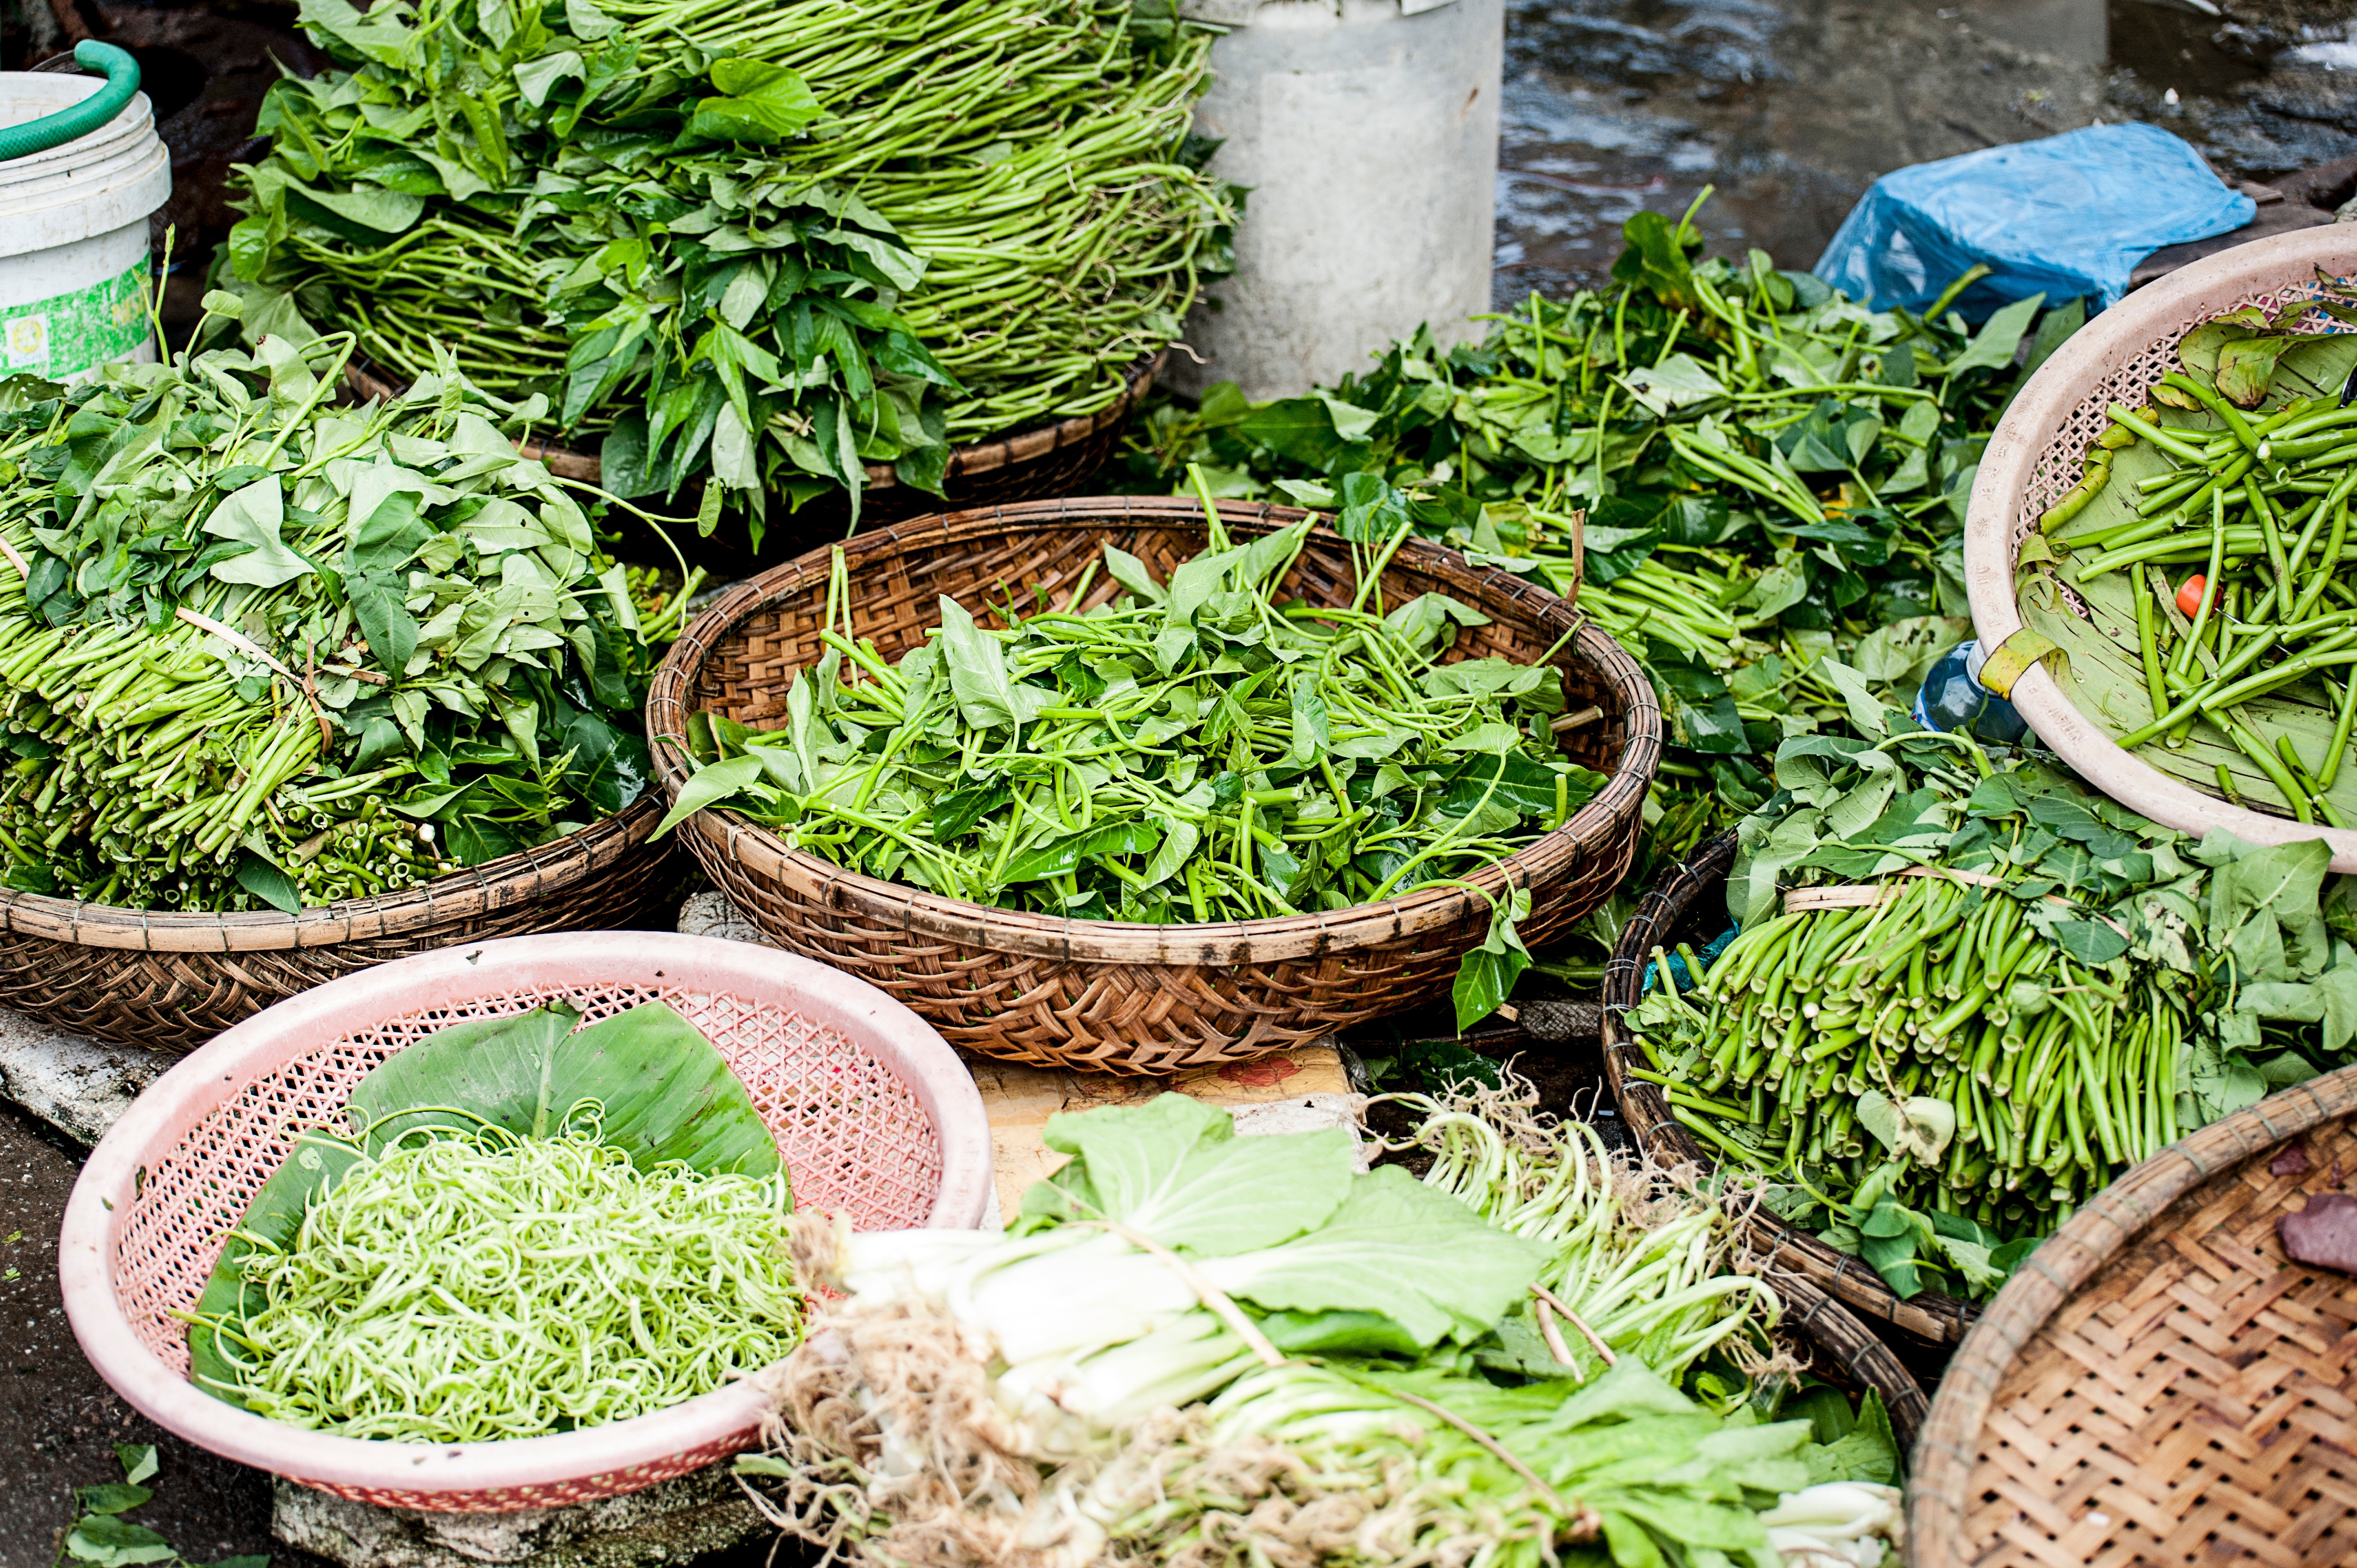
plant, lawn, leaf, food, green, herb, produce, vegetable, backyard, soil, garden, basket, plantation, yard, gardener, herbalism, fines herbes